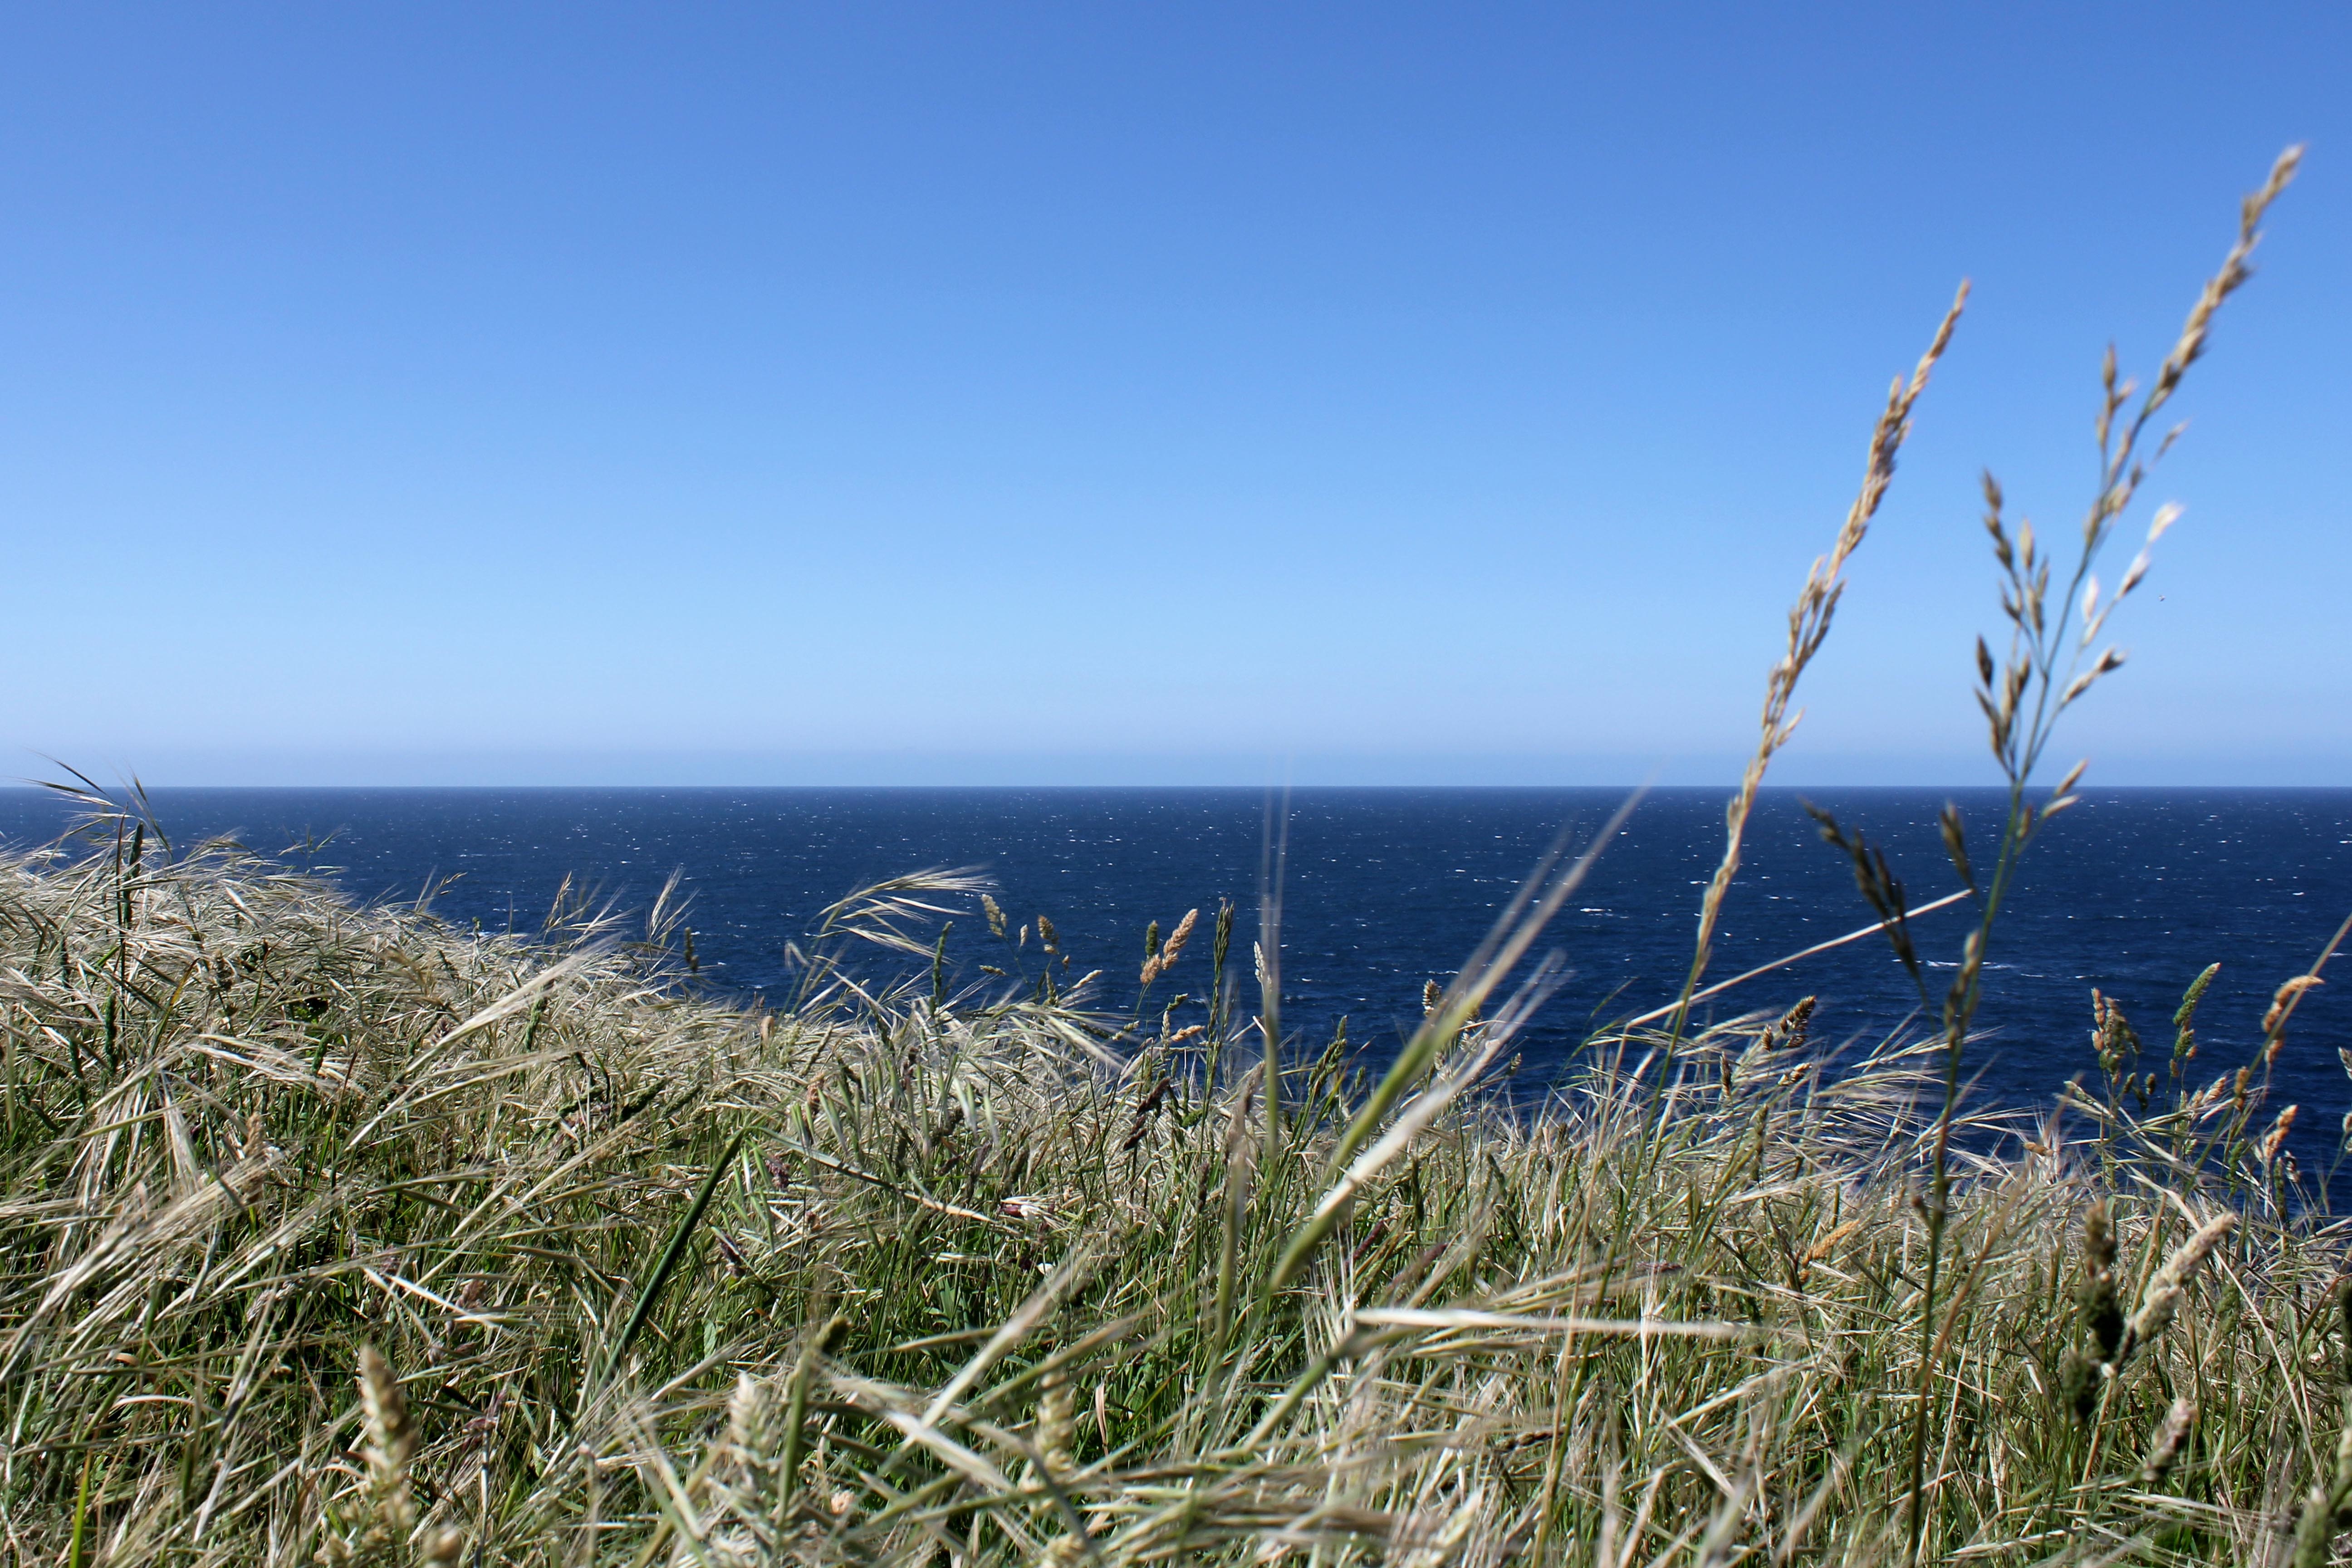
beach, landscape, sea, coast, nature, grass, sand, ocean, horizon, marsh, mountain, sky, field, meadow, prairie, hill, shore, lake, wind, cliff, terrain, body of water, grassland, wetland, habitat, ecosystem, cape, steppe, landform, natural environment, grass family